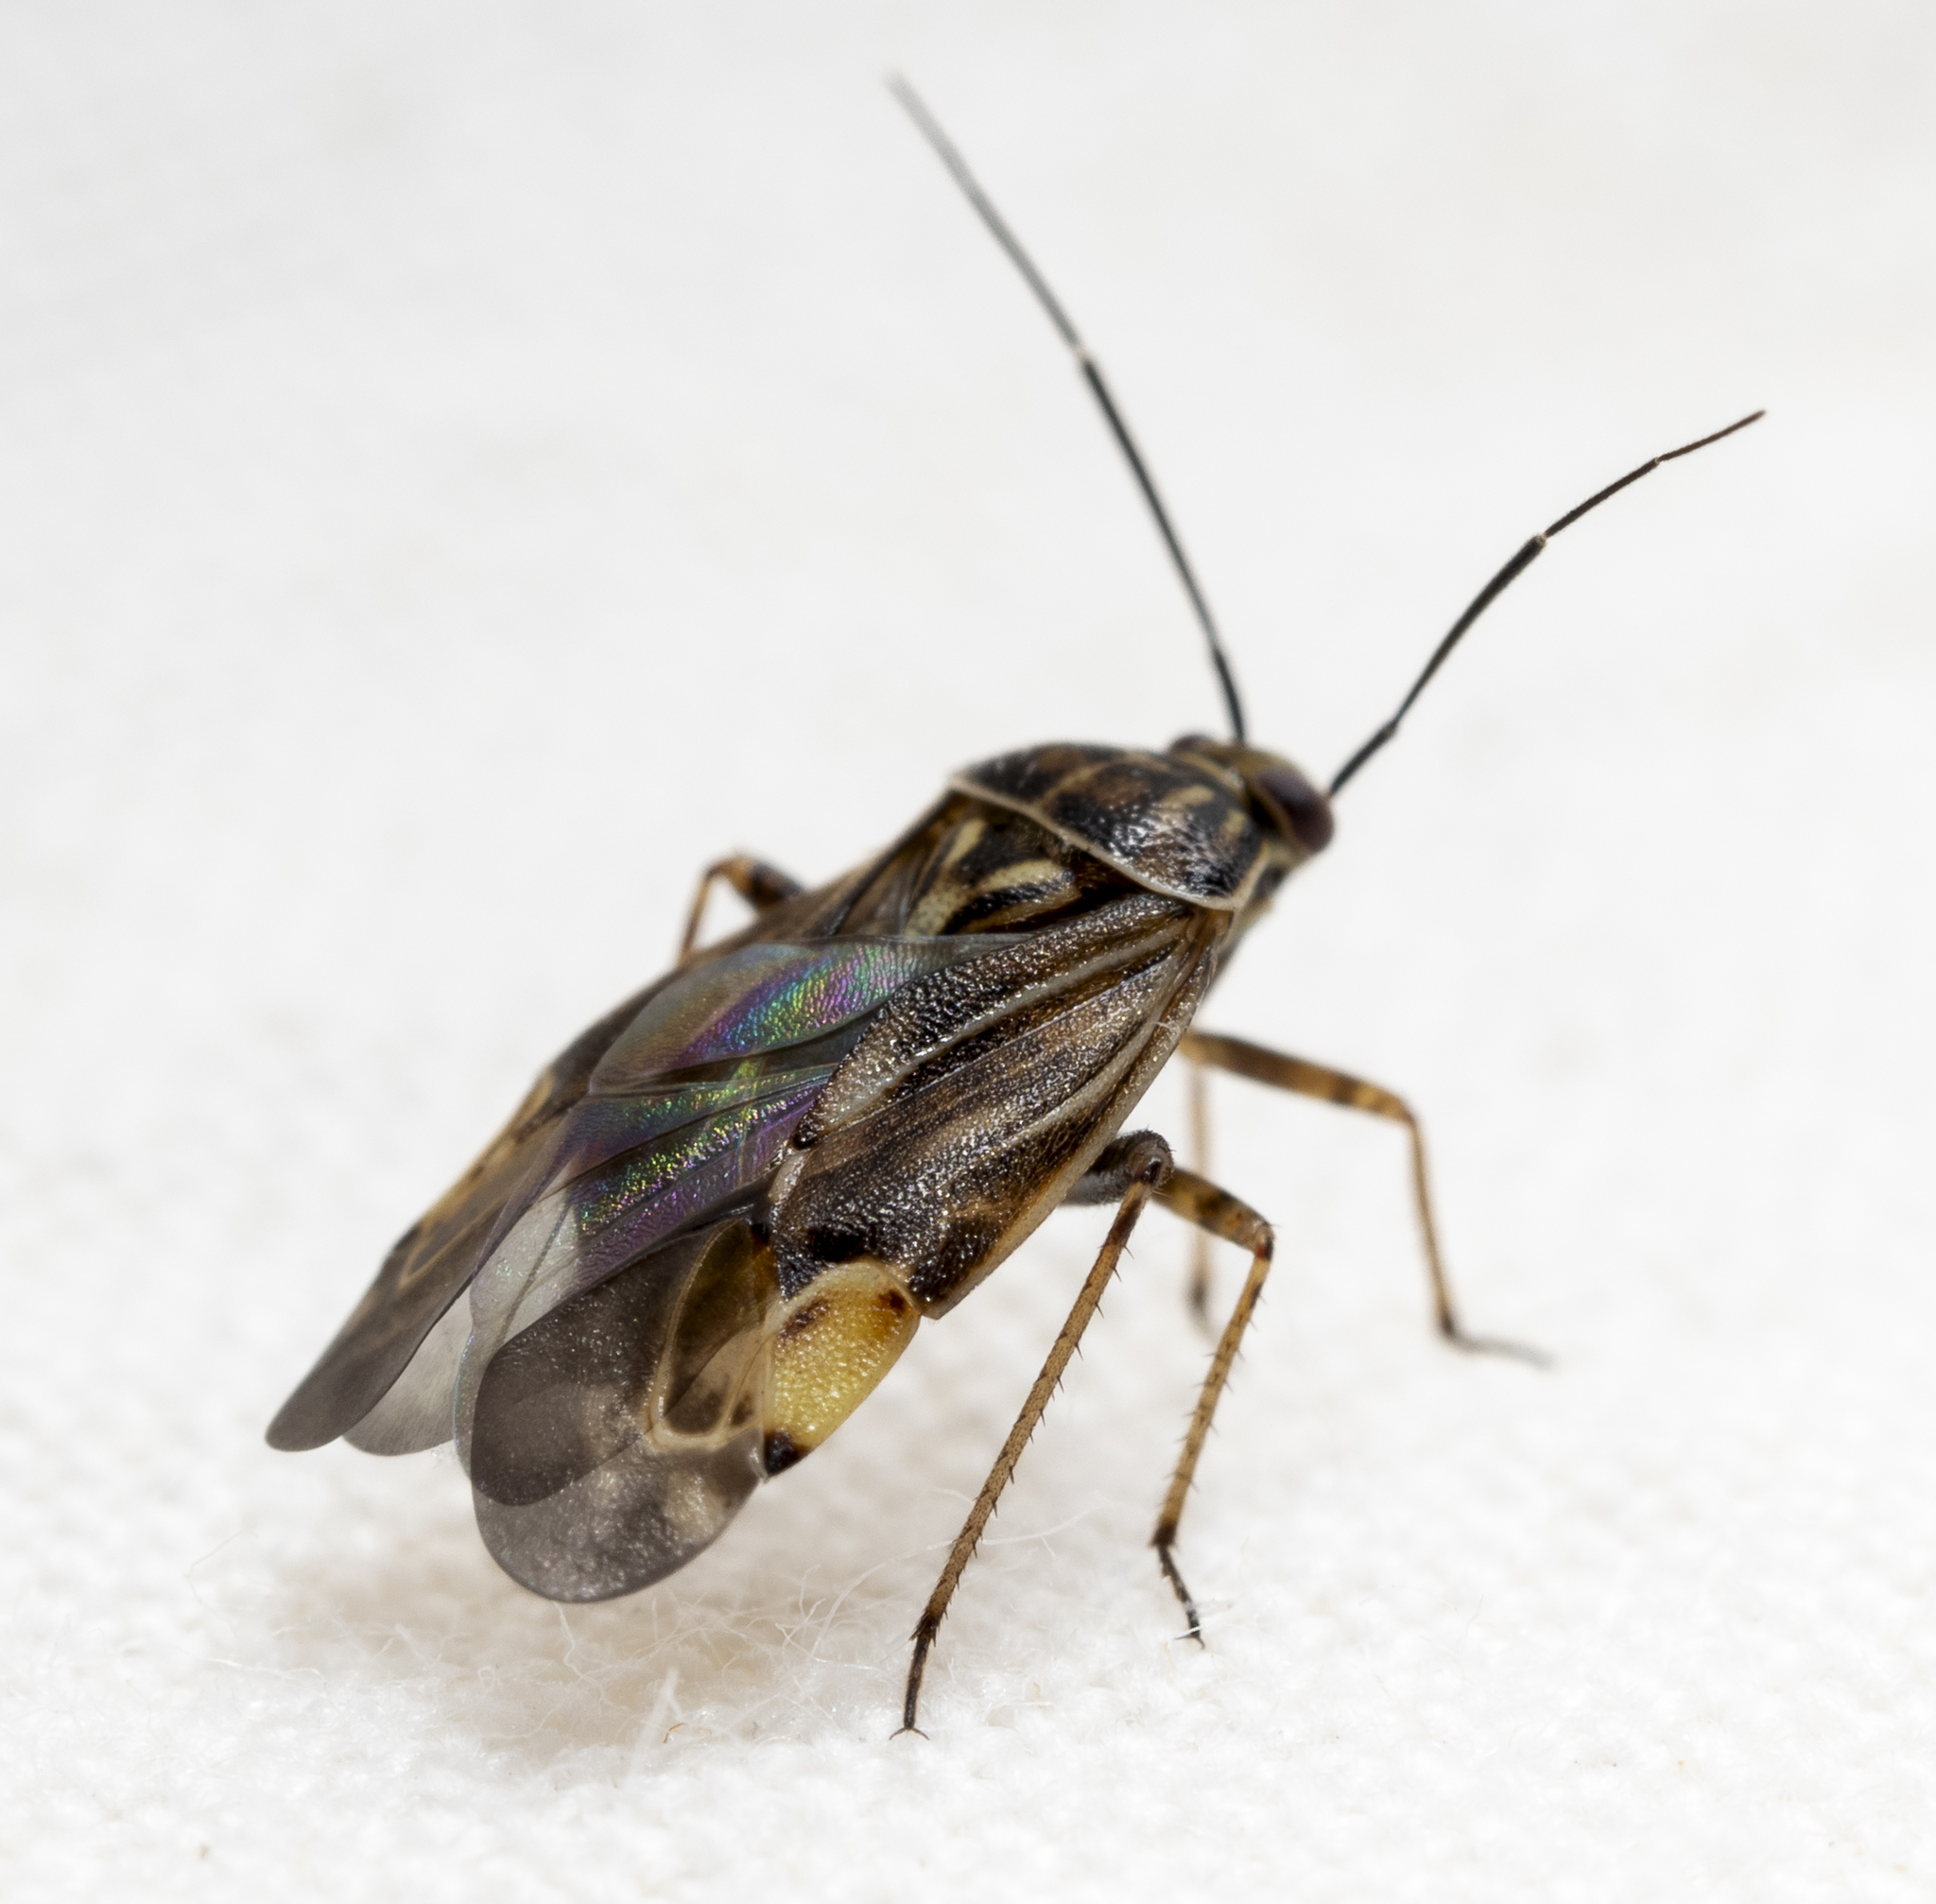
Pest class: lygus_bug